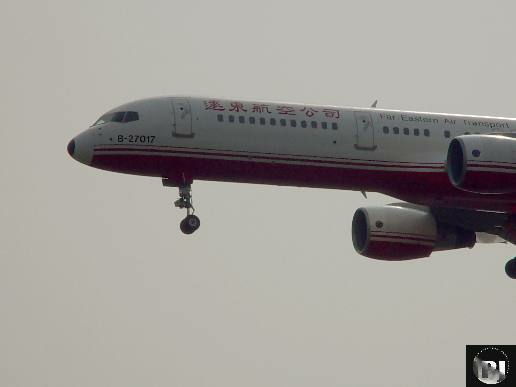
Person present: No